Alphonsus Rodriguez

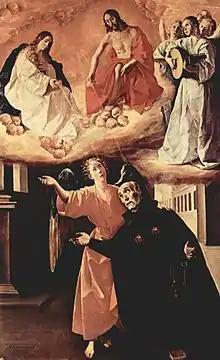
"The vision of Saint Alphonsus Rodriguez" by Francisco de Zurbarán.

Rodriguez held deep devotion to the Sacred Heart and to the Blessed Virgin Mary, especially to the latter's Immaculate Conception. He would produce copies of the complete text of the Little Office of the Blessed Virgin Mary for the private recitation of people who asked. He reportedly was favored with mystical graces, ecstasies and visions of our Lord, our Lady and the saints.